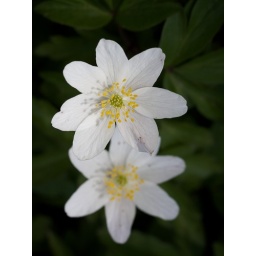
Unknown white flower near Bingley